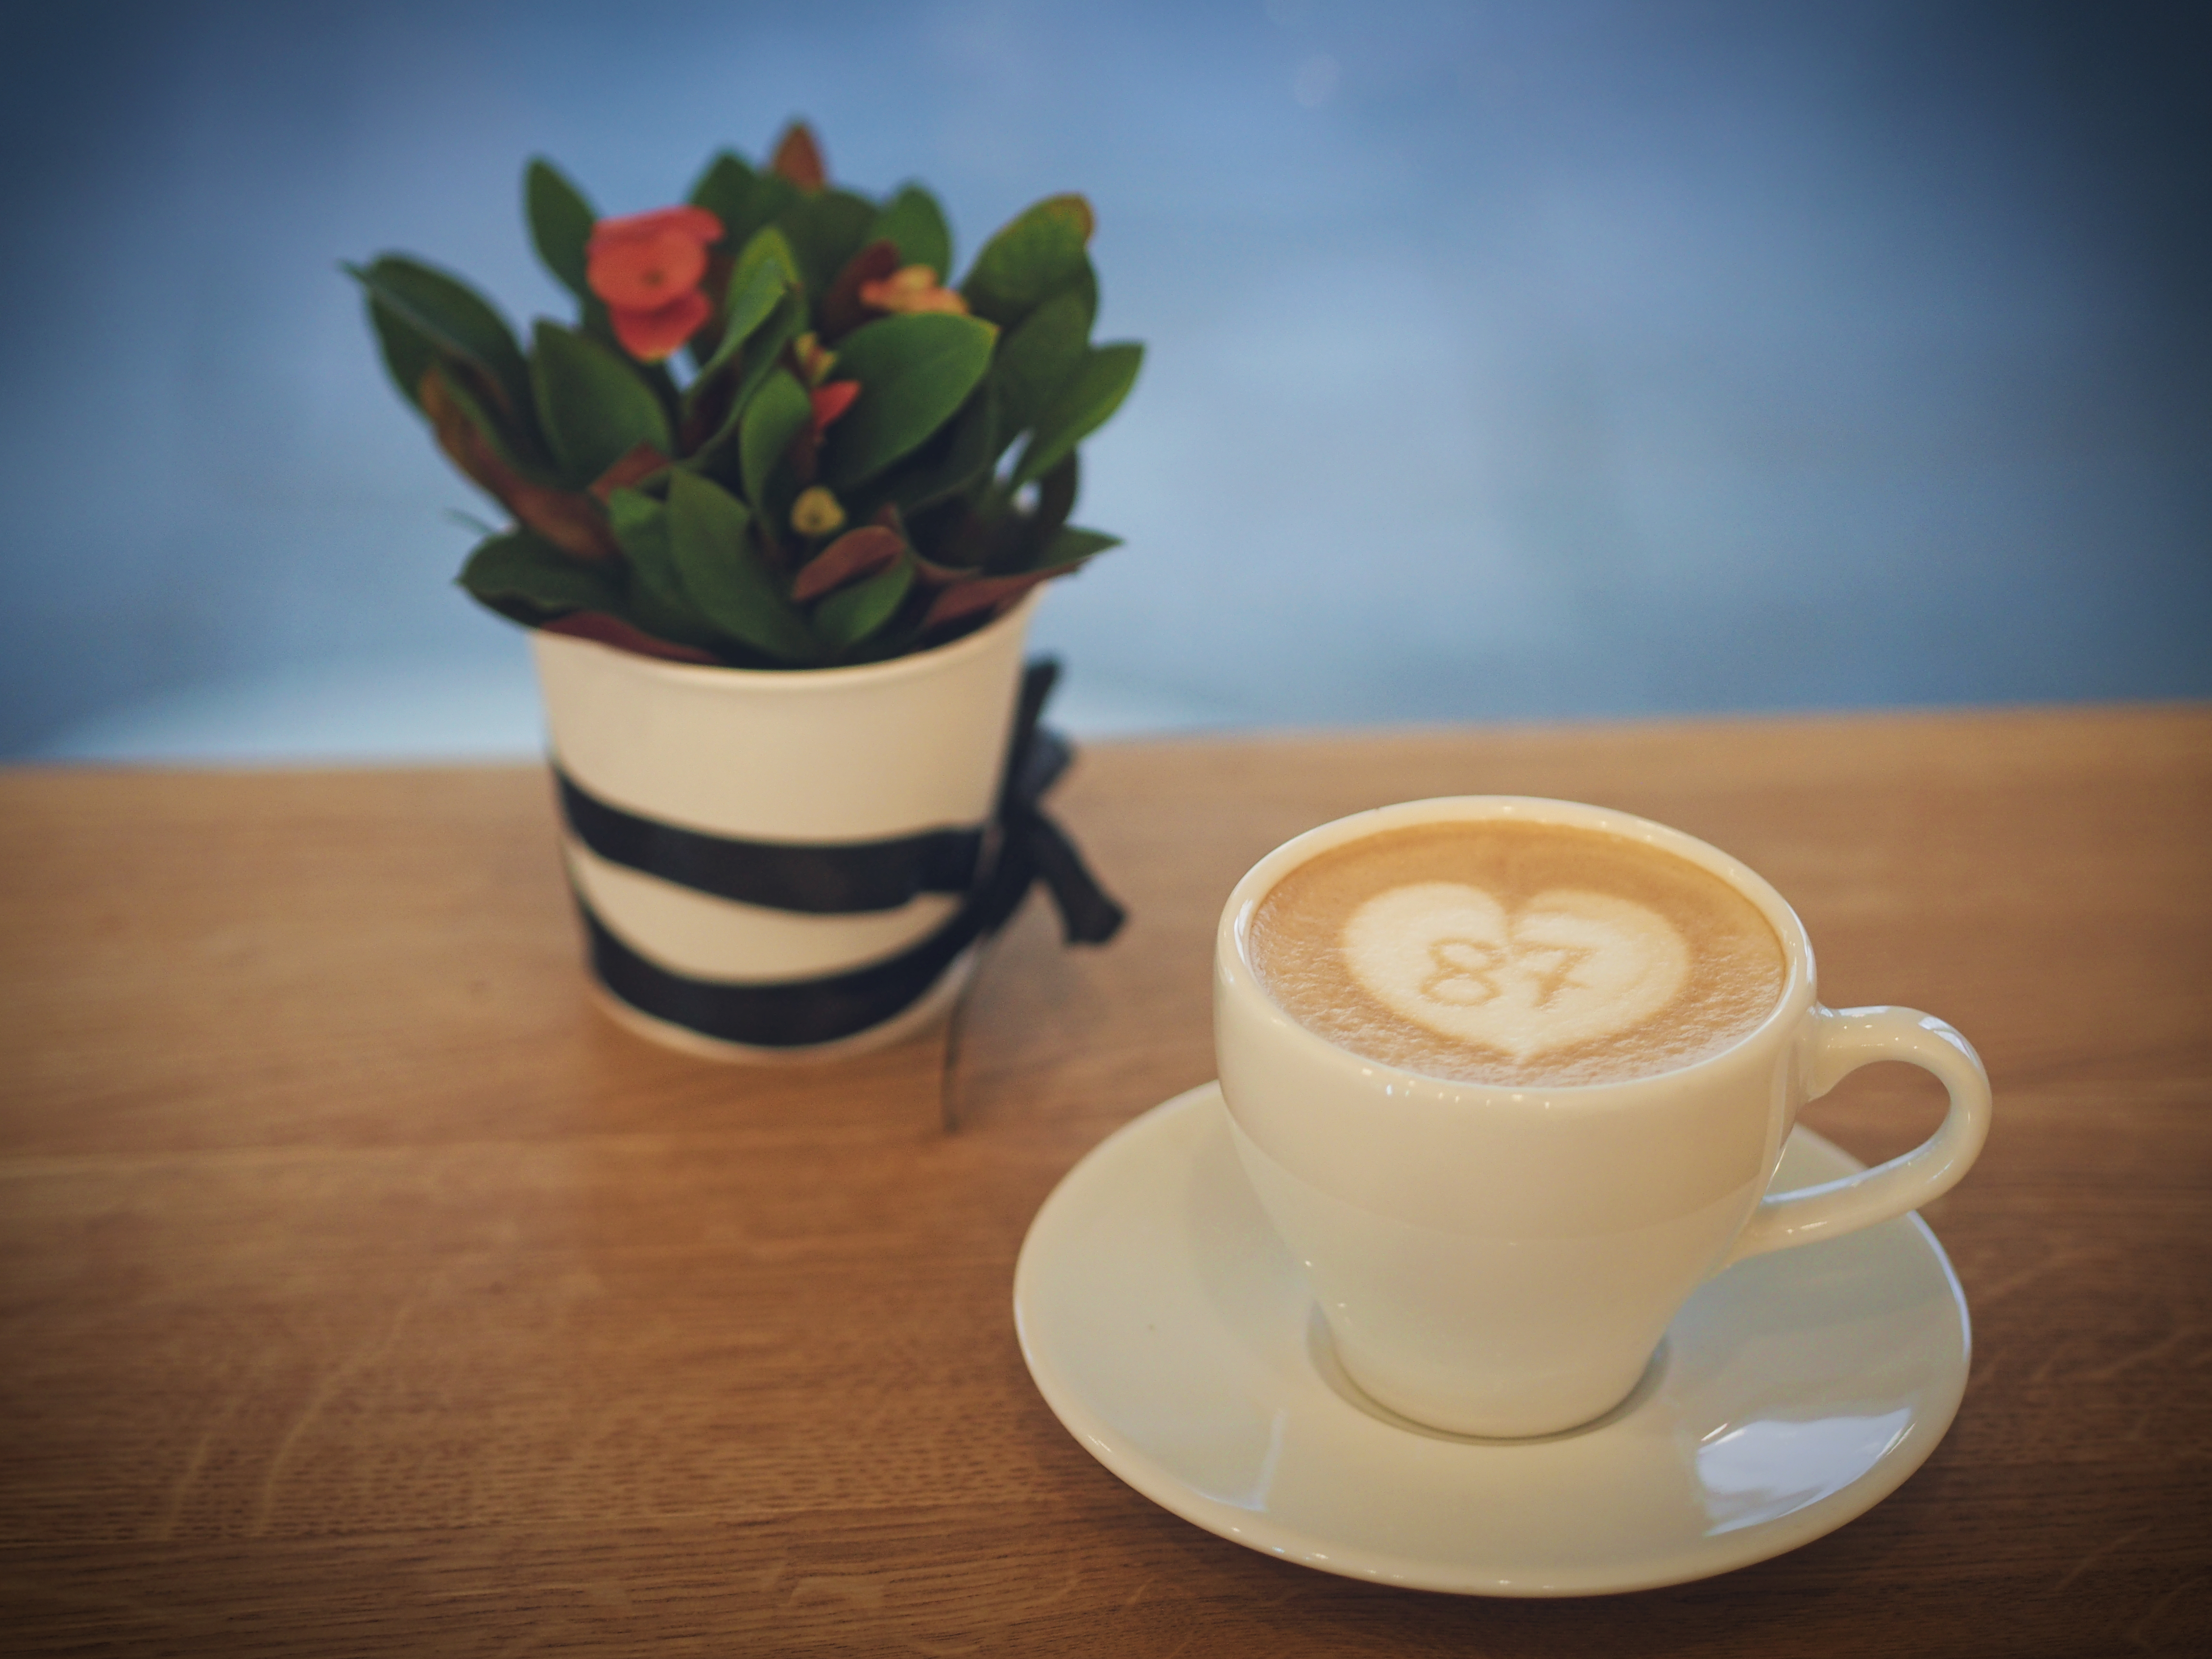
table, cafe, coffee, flower, cup, latte, saucer, drink, coffee cup, latte art, drinkware